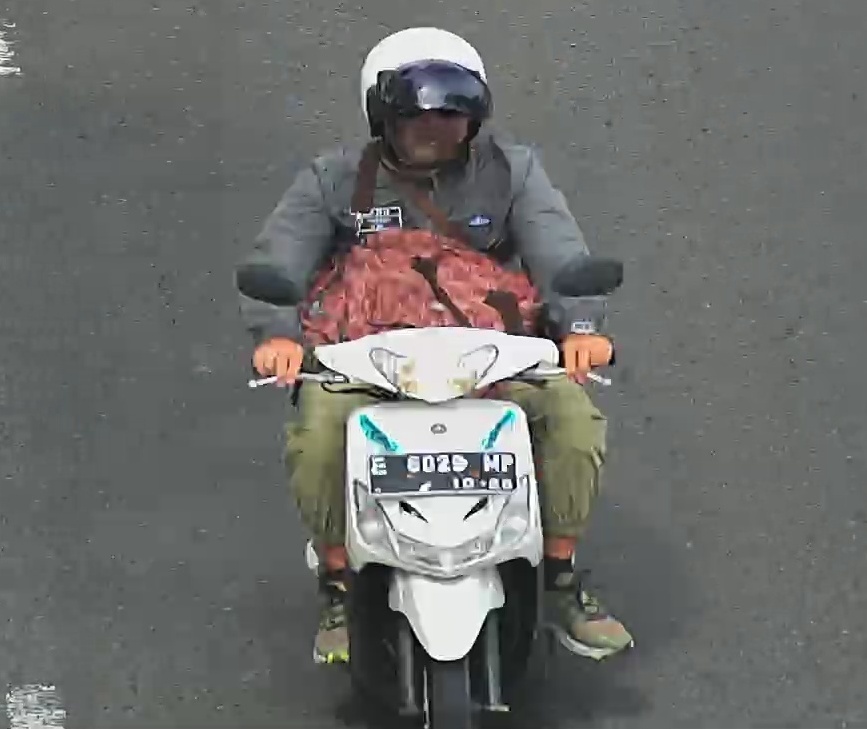
person-with-helmet: 1
person-without-helmet: 0